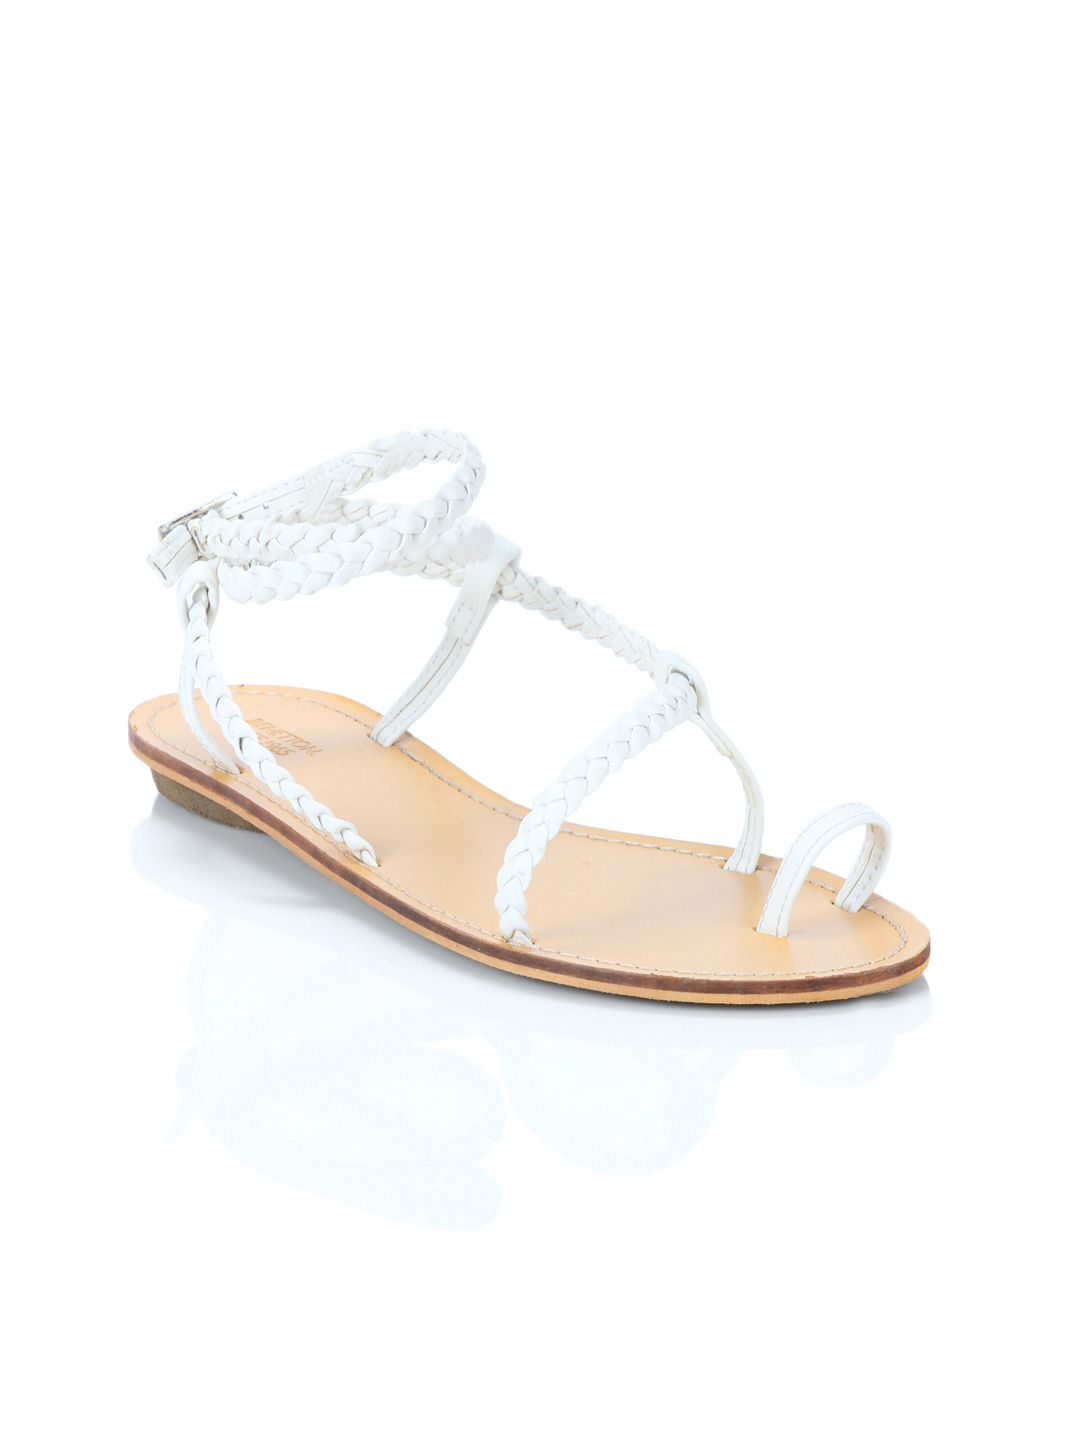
United Colors of Benetton Women White Sandals
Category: Footwear / Shoes / Flats
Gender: Women
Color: White
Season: Summer 2012
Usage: Casual